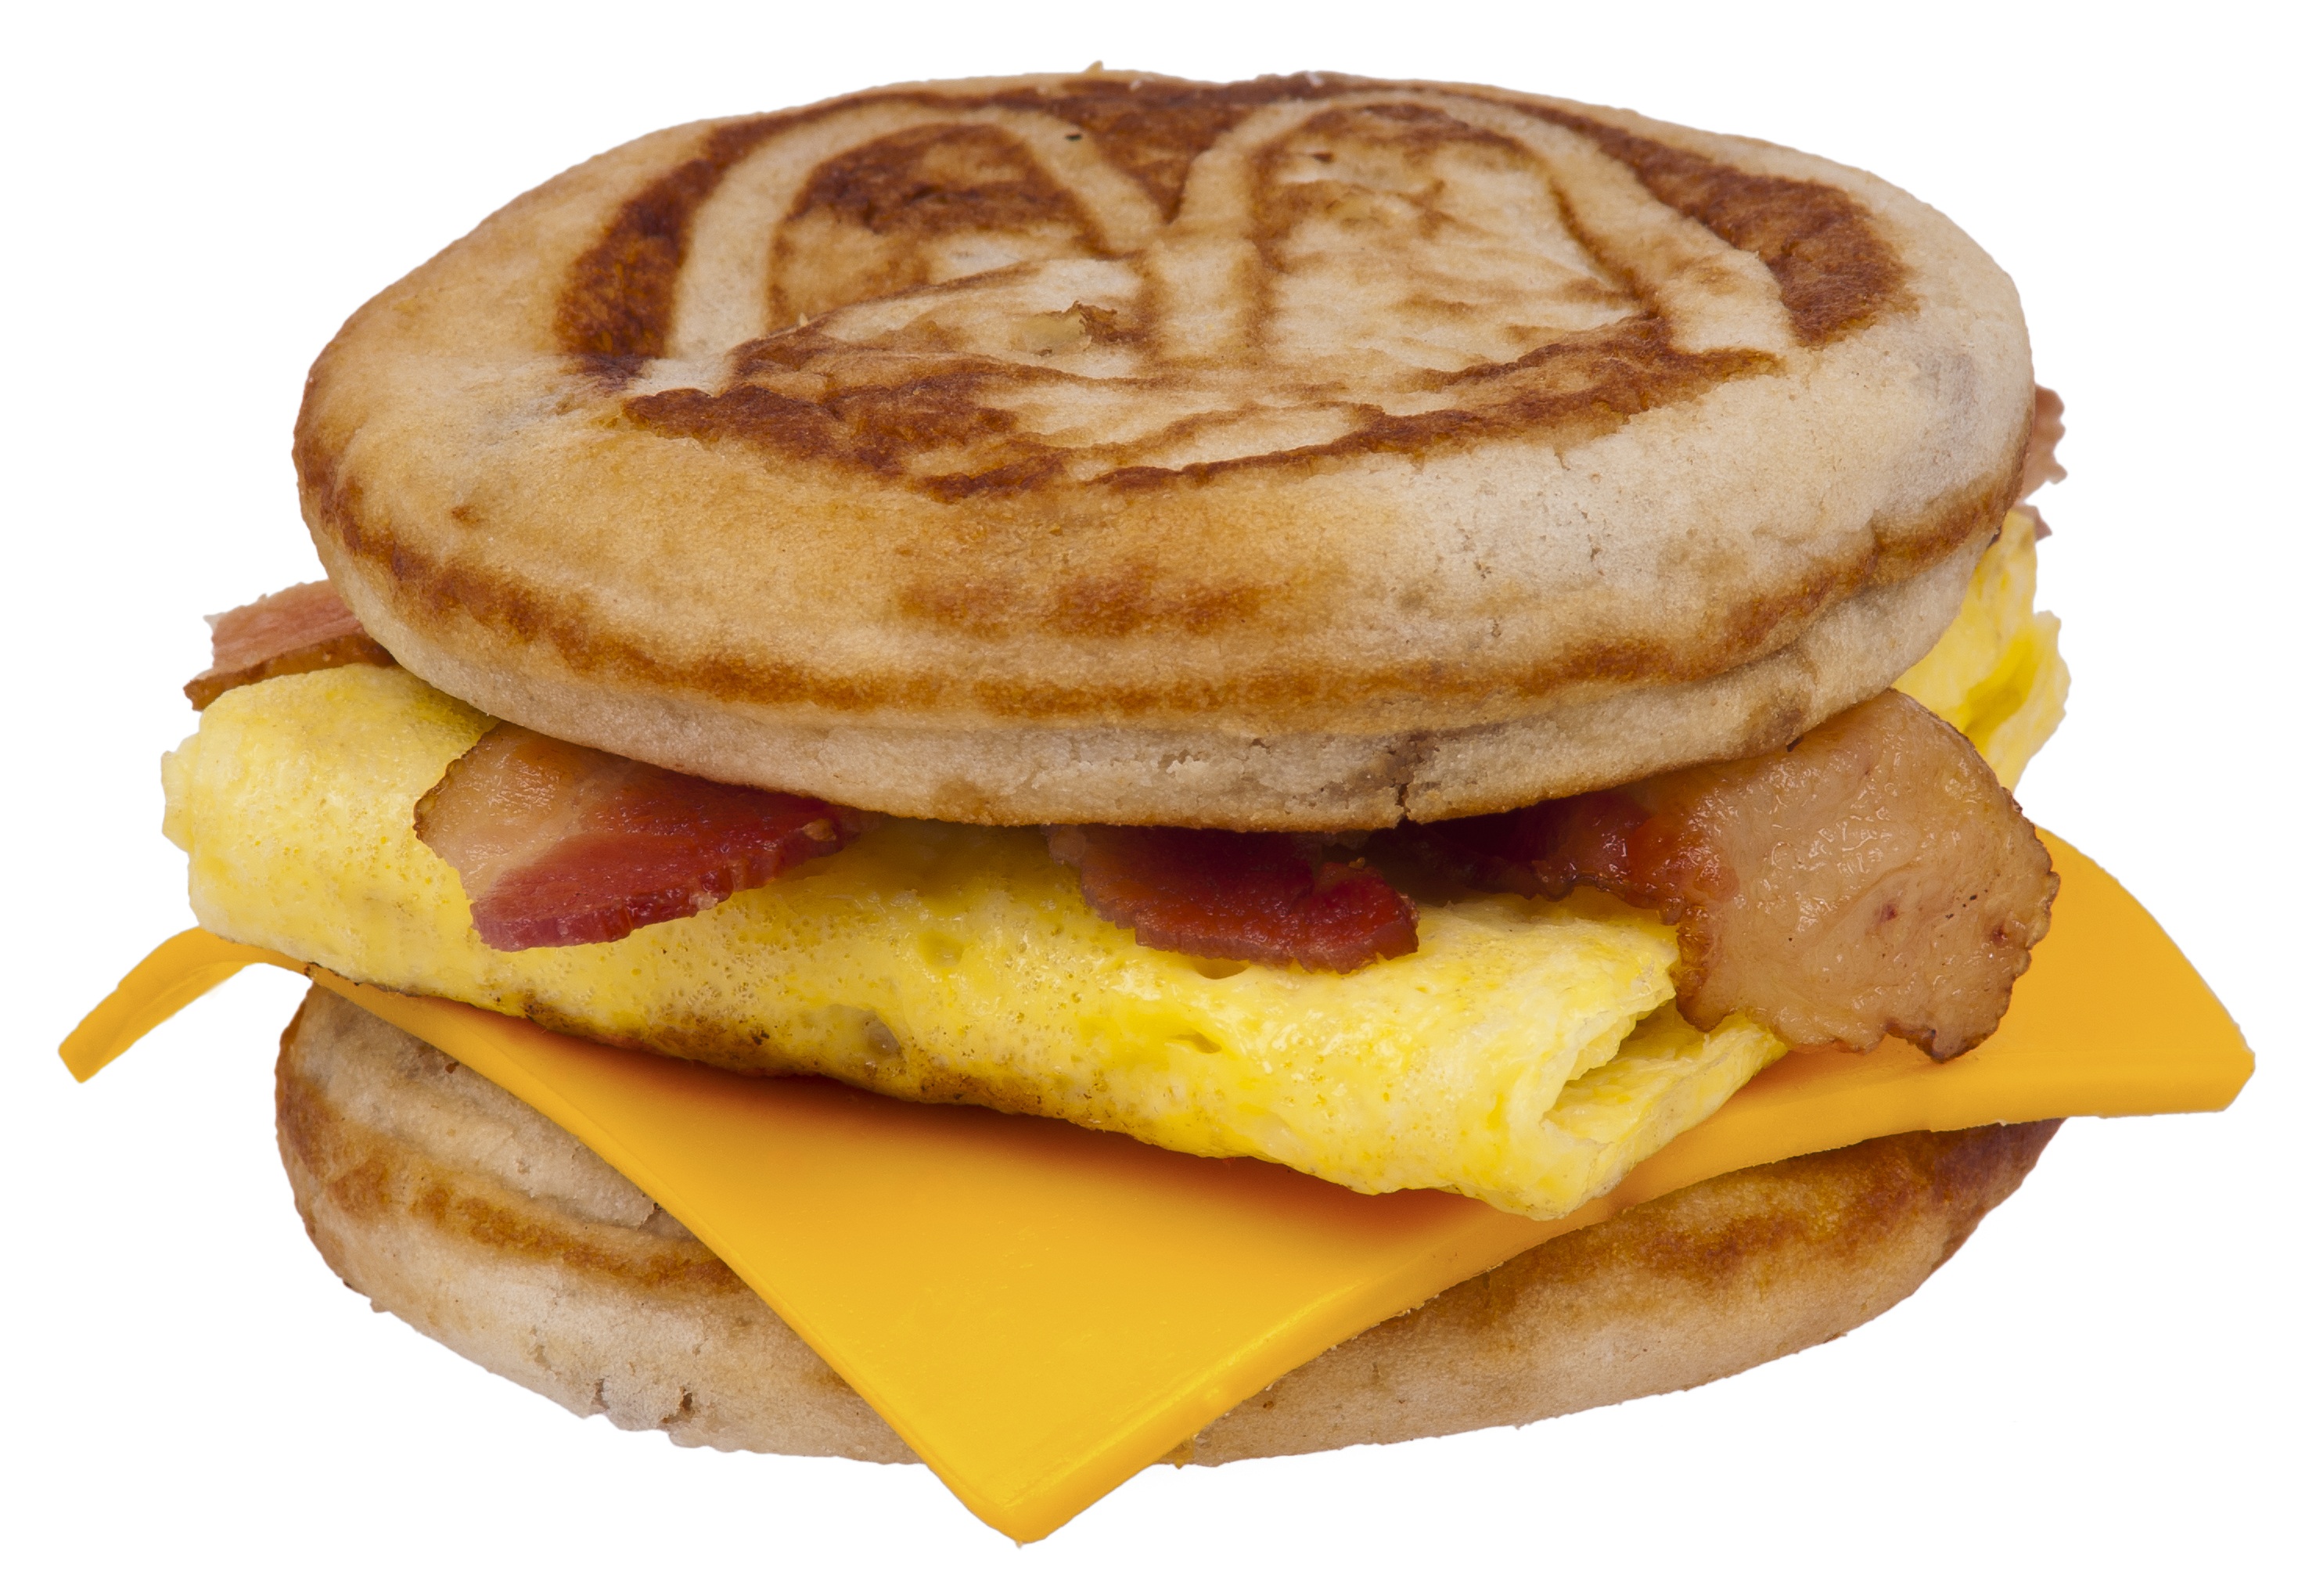
dish, meal, food, breakfast, eat, fast food, meat, lunch, cuisine, hamburger, burger, sandwich, egg, cheese, bacon, cheeseburger, fat, diet, unhealthy, junk food, breakfast sandwich, ham and cheese sandwich, mcdonald's, mcgriddle